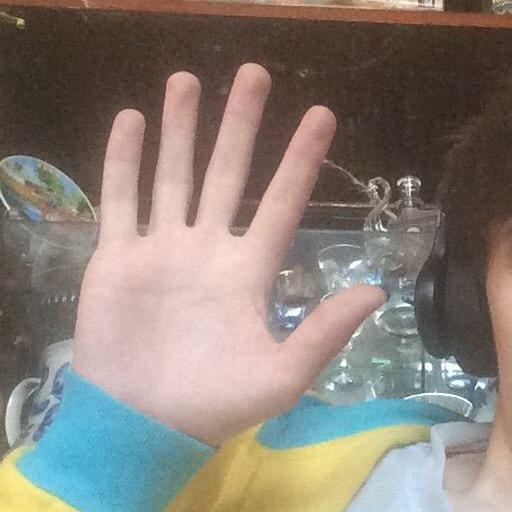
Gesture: palm